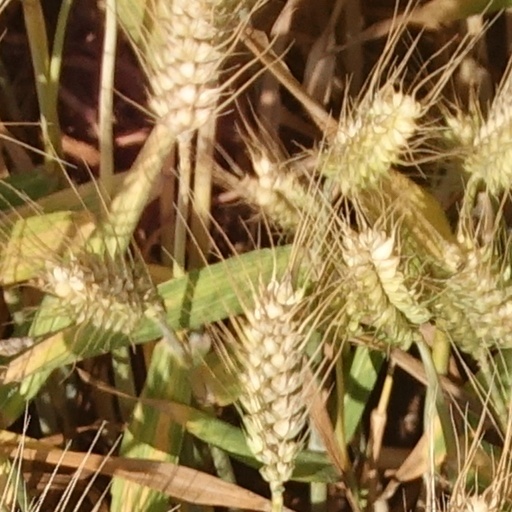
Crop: wheat